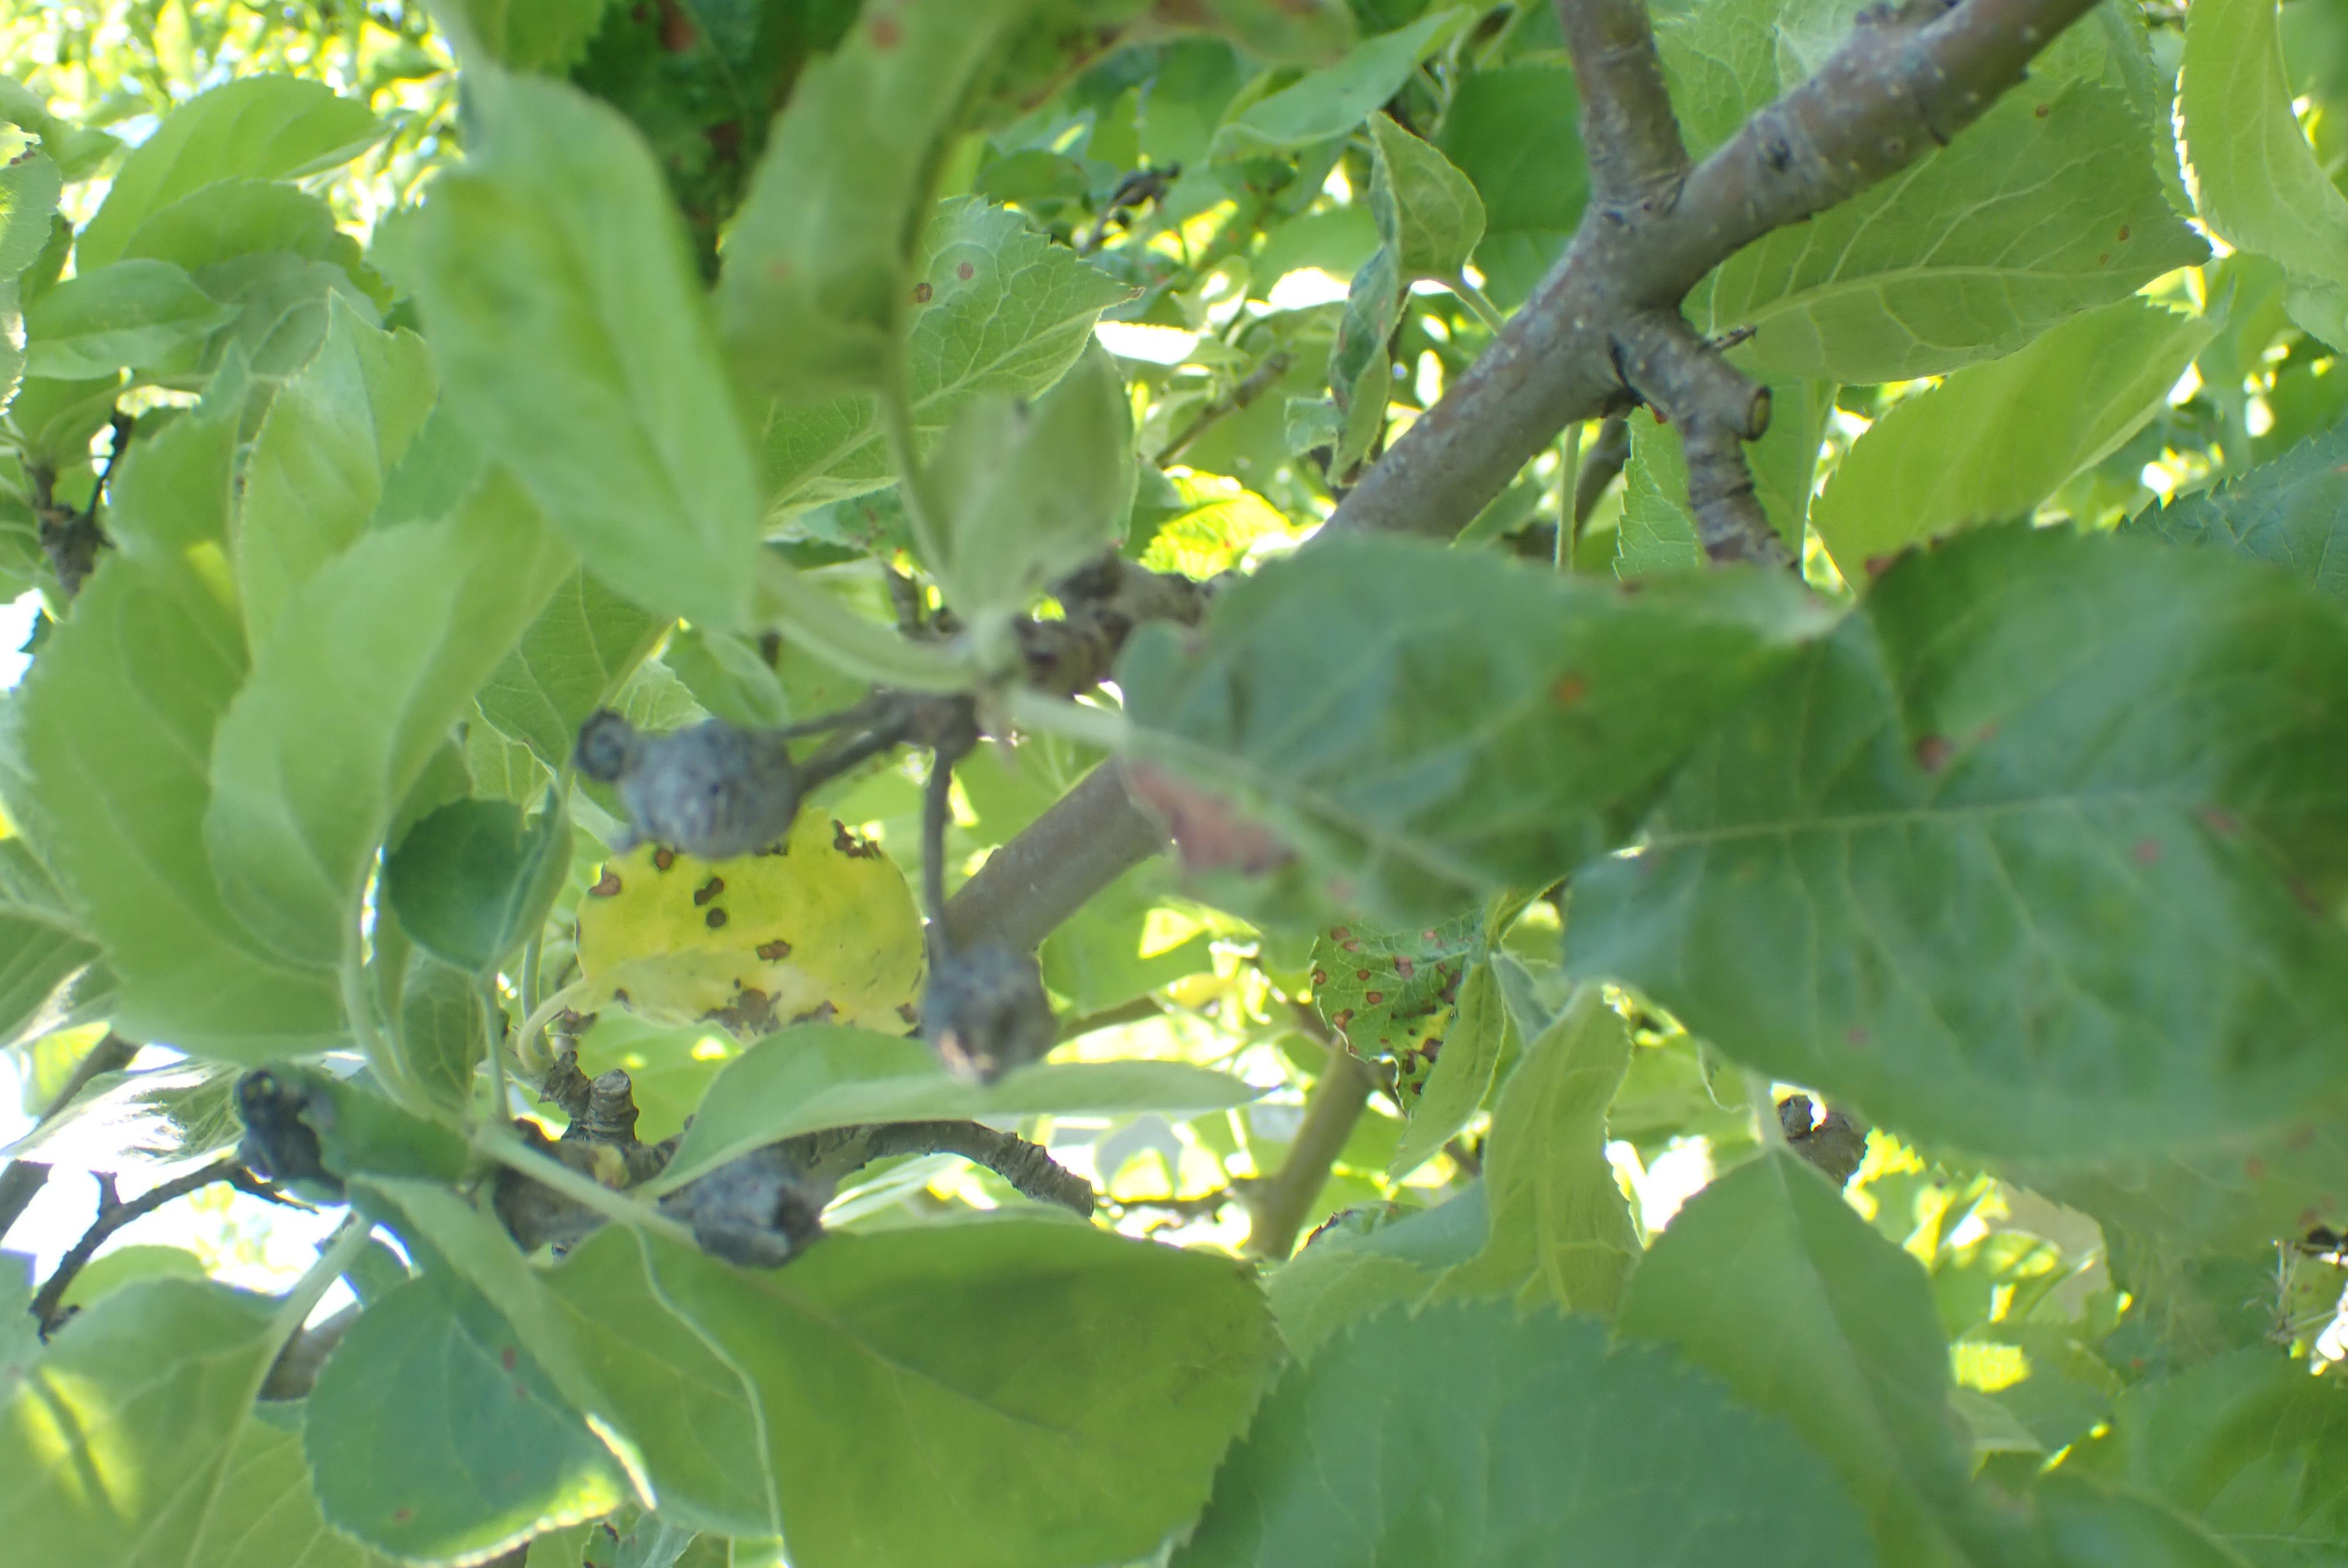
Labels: frog_eye_leaf_spot